Dhu al-Qarnayn

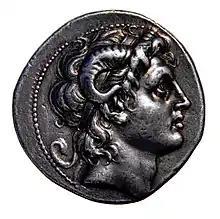
Silver tetradrachm of Alexander the Great shown wearing the horns of the ram-god Zeus-Ammon.

According to some historians, the story of has its origins in legends of Alexander the Great current in the Middle East, namely the "Syriac Alexander Legend". The first century Josephus repeats a legend whereby Alexander builds an iron wall at a mountain pass (potentially at the Caucasus Mountains) to prevent an incursion by a barbarian group known as the Scythians, whom elsewhere he identified as Magog. The legend went through much further elaboration in subsequent centuries before eventually finding its way into the Quran through a Syrian version. However, some have questioned whether the "Syriac Legend" influenced the Quran on the basis of dating inconsistencies and missing key motifs, although others have in turn rebutted these arguments.